Irene Haschke

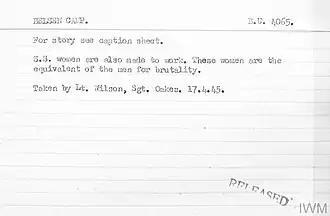
"These women are the equivalent of the men for brutality."

She was transferred to the Mährisch-Weißwasser camp, at Bílá Voda in the Sudetenland, for three weeks as SS Aufseherin. Later she returned to the textile factory for a time but was removed on 15 February 1945 and sent to Bergen-Belsen concentration camp, arriving on 28 February 1945.